Over Rev!

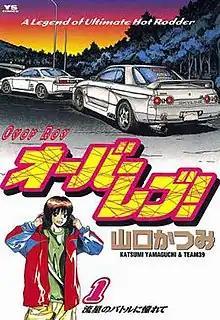
Cover of the first manga volume

is a Japanese manga series created by Katsumi Yamaguchi and Team39. The manga began serialization in the now-defunct "seinen" manga magazine "Weekly Young Sunday" in November 1996, and compiled into 31 volumes released between May 1997 and November 2004. The series also spanned into a live action film (V-Cinema) and a CD drama. There were plans for an anime and OVA, but there were no further reports about production. The story revolves around Ryoko Shino, a Japanese high school senior and a former track star who gets into street racing after breaking her Achilles tendon. The tagline for the series is "A Legend of Ultimate Hot Rodder".